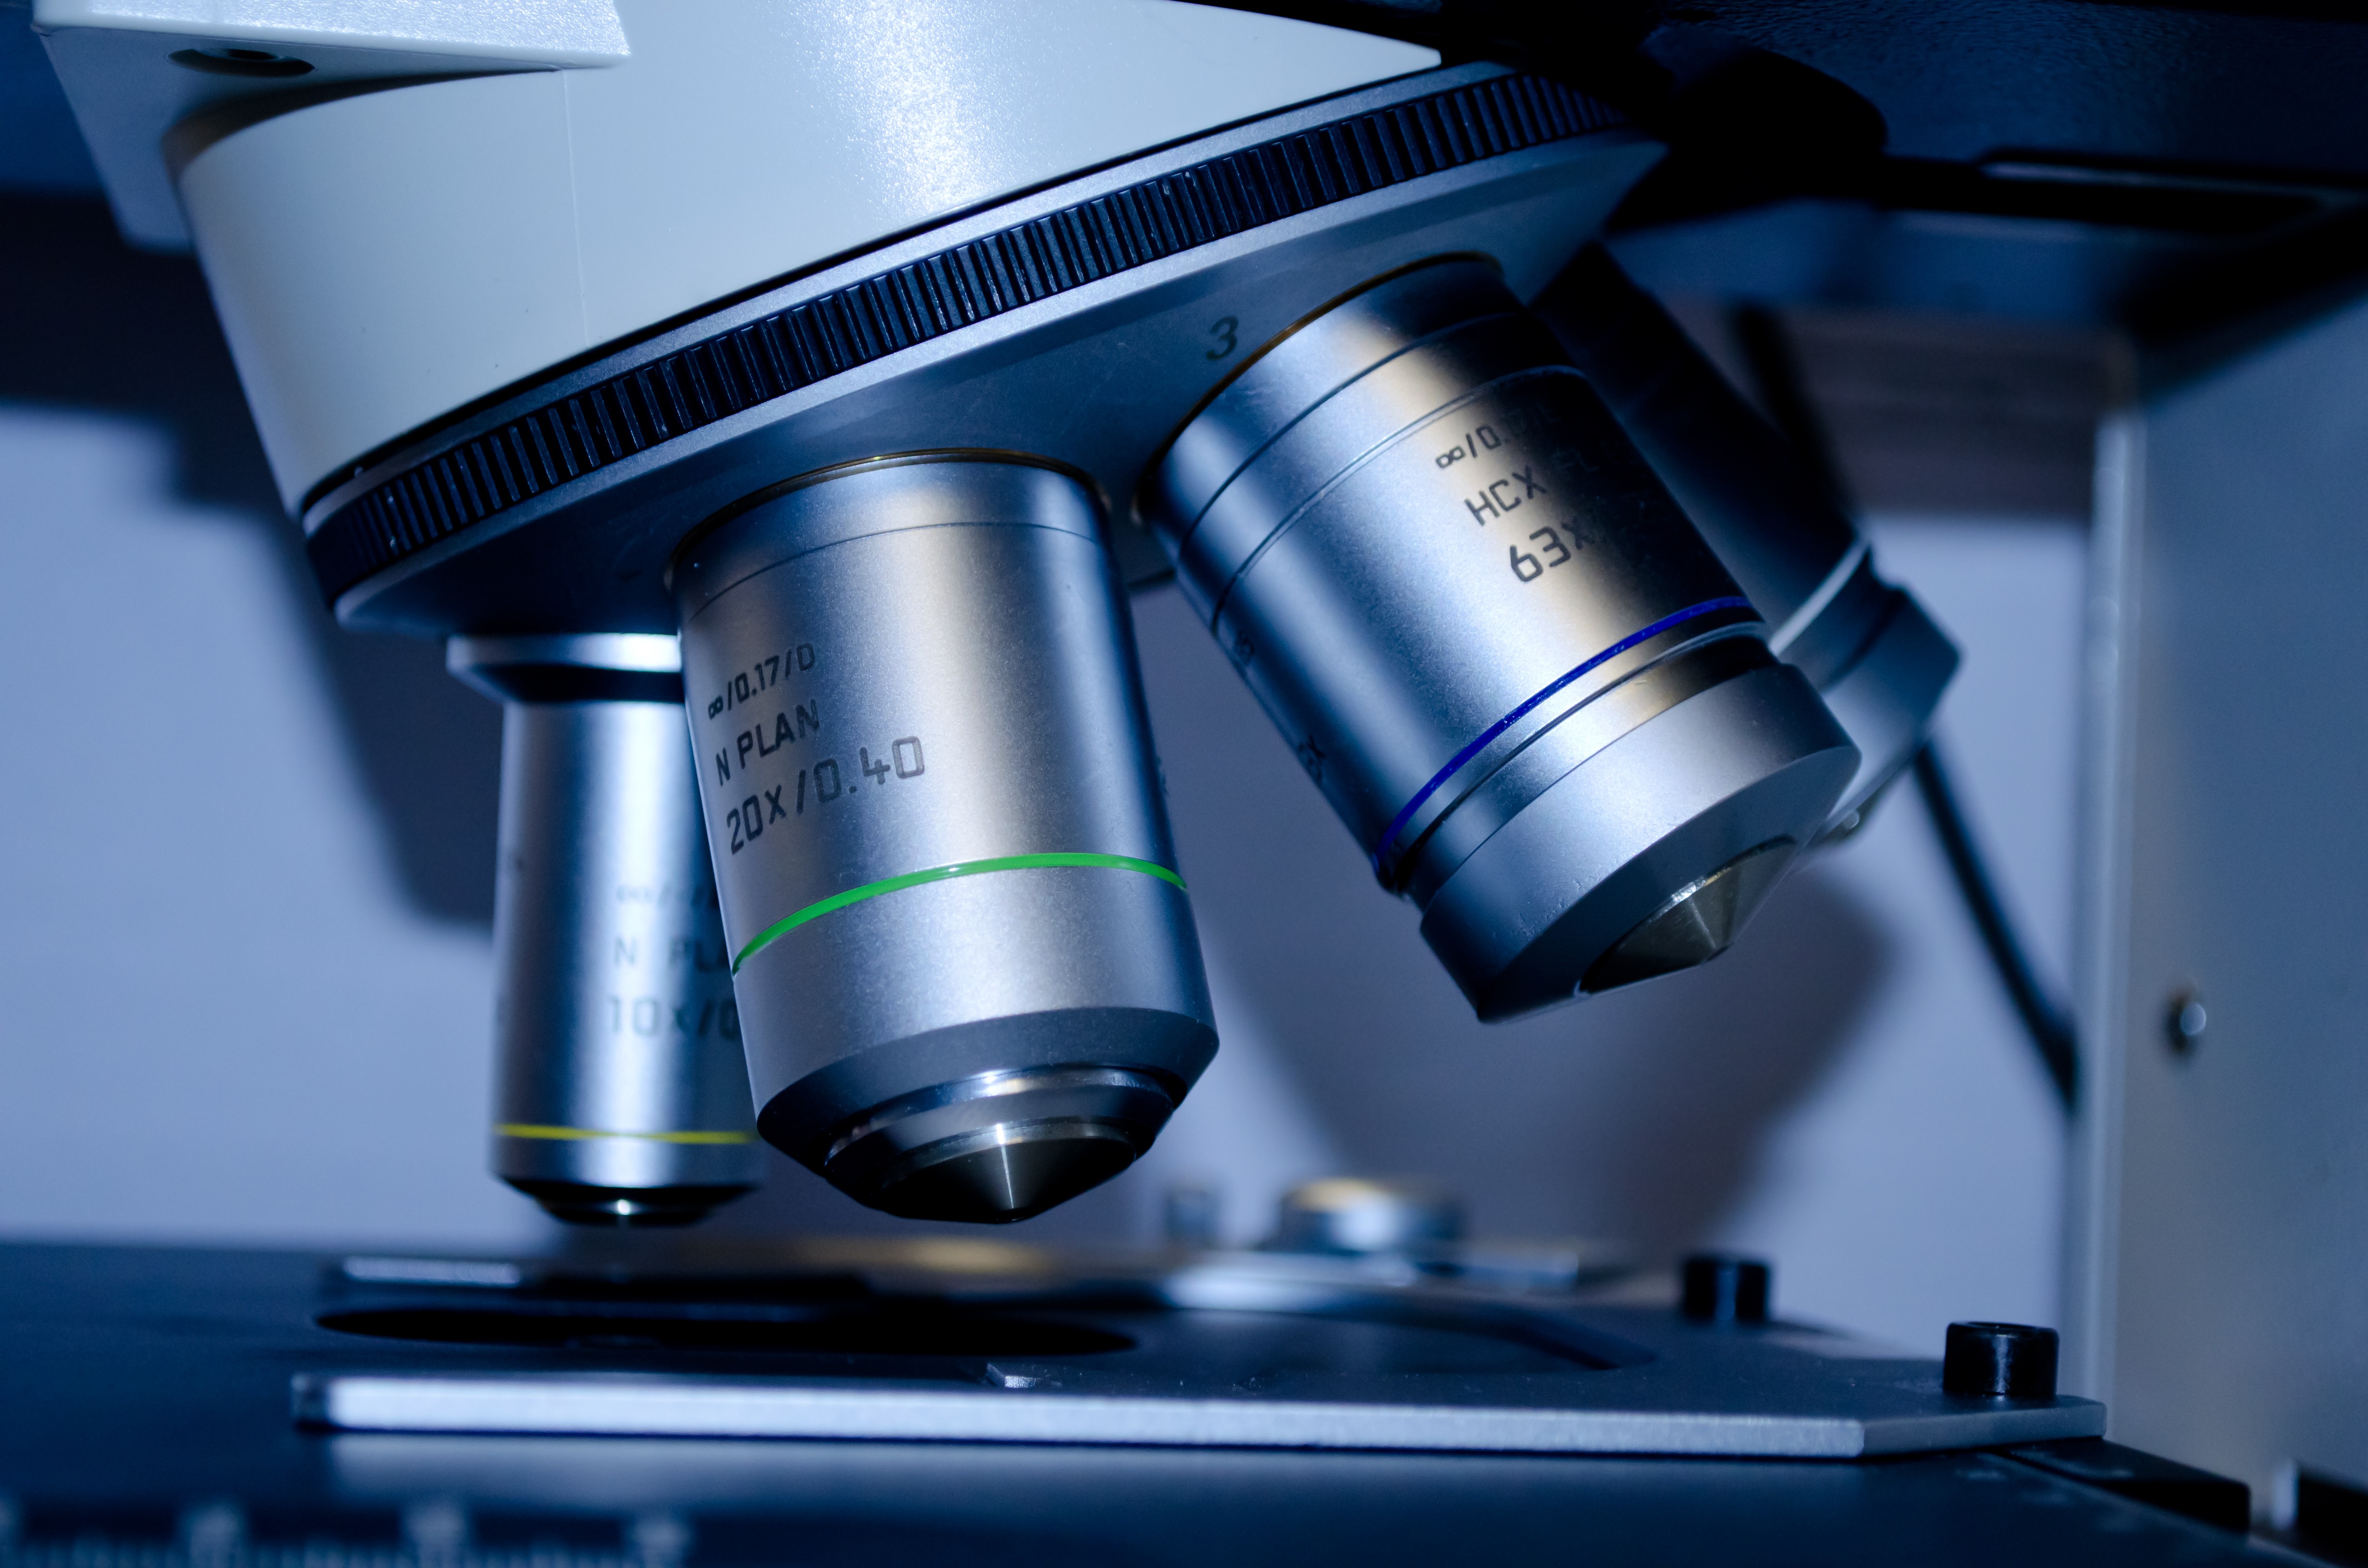
drop, light, technology, wheel, tool, red, lens, equipment, plate, machine, micro, laser, research, close up, digital camera, study, scientific instrument, laboratory, discovery, slide, test, experiment, microscopy, sample, medical, scientific, microscope, analysis, biotechnology, optical instrument, scrutiny, analytical